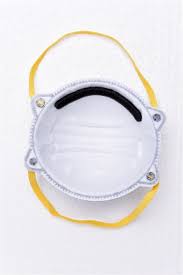
Waste category: trash